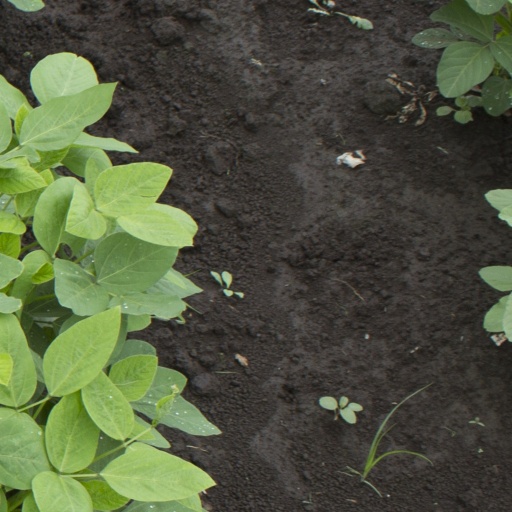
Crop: soybean